Joe Kmak

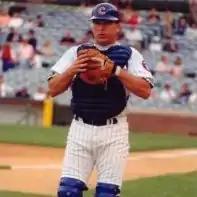
Kmak catching for the Chicago Cubs at Wrigley Field in

Joseph Robert Kmak (born May 3, 1963) is an American former professional baseball player who played catcher in Major League Baseball from 1993 to 1995. He played for the Milwaukee Brewers and Chicago Cubs. He stands tall and weighs . He bats and throws right-handed.